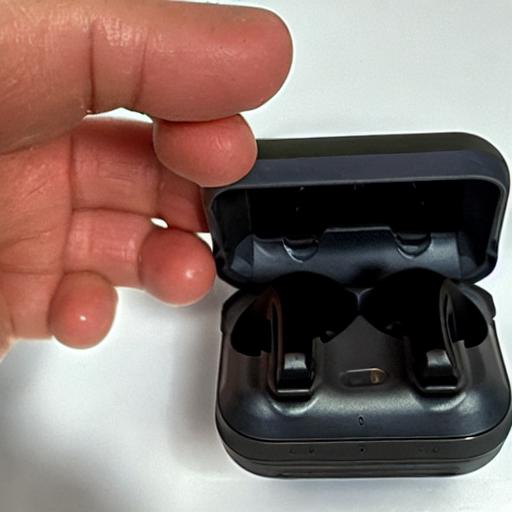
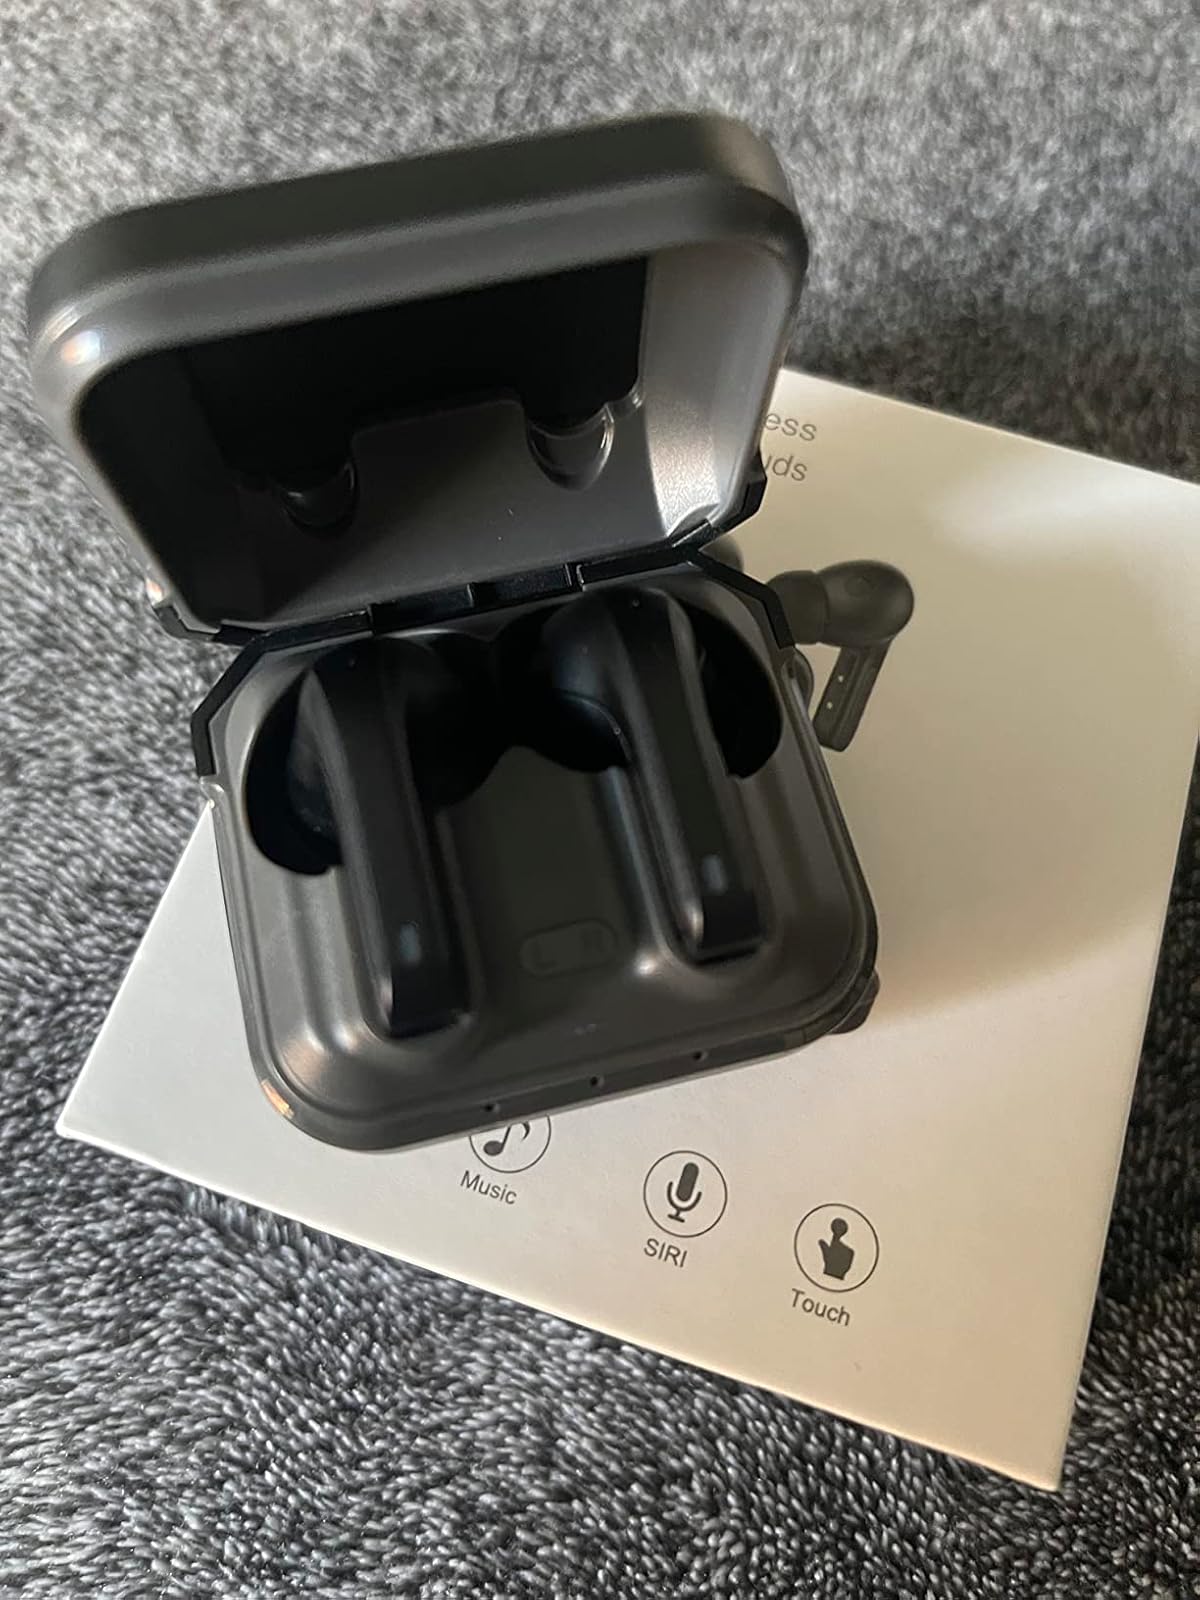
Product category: earbuds
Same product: no